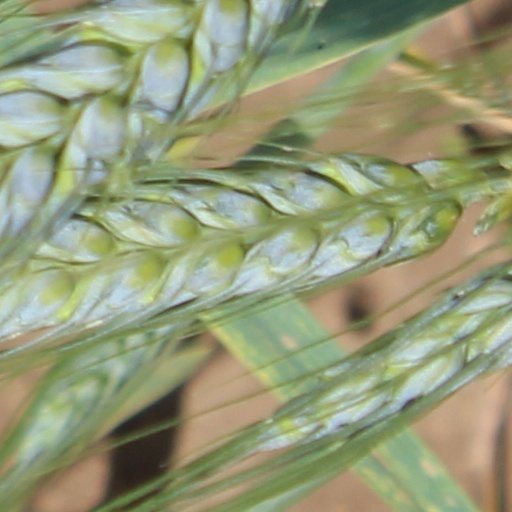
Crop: wheat